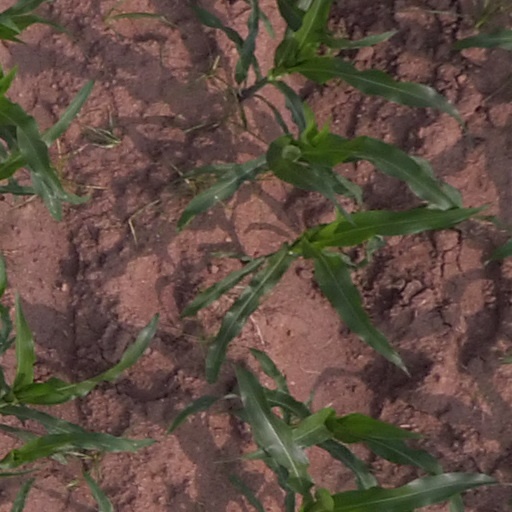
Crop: maize; corn